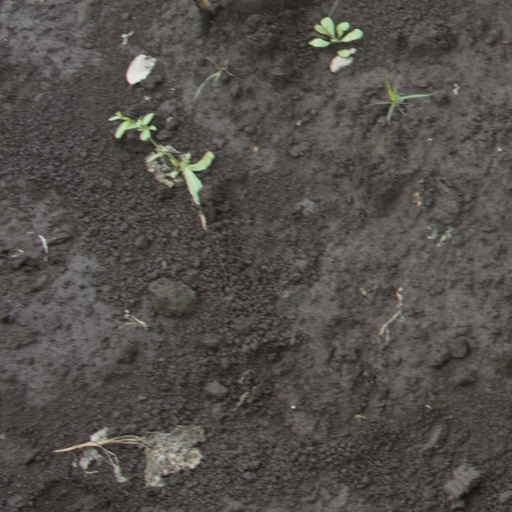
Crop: soybean